M.I.A. (rapper)

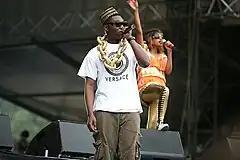
Afrikan Boy, an afrobeats and grime London MC with Nigerian roots supporting M.I.A. at the Rock en Seine Festival, 2007

"Matangi", was recorded across the world with different collaborators. In relation to her previous albums, she described her fourth as "basically all of them together", akin to an anthology. The album was released on Interscope and M.I.A.'s label N.E.E.T. Recordings. Release dates of 31 January 2013 and later, 15 April 2013 were announced, but the album remained unreleased. M.I.A. later revealed that the original project for "Matangi" was not accepted by Interscope, which claimed that the record was "too positive". "Bring the Noize", produced by French producer Surkin and Switch, was announced as the second single and was released on 17 June 2013. Soon after the single was released, the official video for "Bring the Noize" premiered on 25 June via Noisey. On 9 August 2013, the album received an official release date of 5 November 2013 after M.I.A. threatened to leak the album due to the numerous delays by Interscope.